Jacksonville Historic District (Jacksonville, Illinois)

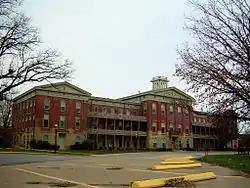
The Illinois School for the Deaf

The Jacksonville Historic District is a historic district encompassing 696 buildings in Jacksonville, Illinois. The buildings in the district were mainly constructed from 1829 to the 1930s and represent nearly every popular architectural style from the period. The Greek Revival, Italianate, and Queen Anne styles are especially prevalent in the district. The district includes the campuses of two prominent Jacksonville educational institutions: Illinois College and the Illinois School for the Deaf. Illinois College, the first college in Illinois to grant a degree, was founded in 1829; its first building, Beecher Hall, is the oldest building in the district. The Illinois School for the Deaf was established in 1839 by the Illinois Legislature for the education of hearing-impaired students. Aside from these two institutions, the majority of the district is residential and includes many of Jacksonville's most historically and architecturally significant homes. The district is considered to have retained its historic character well, as 650 of its buildings are considered contributing buildings and the number of recent buildings in the district has been called "remarkably low".